USNS Guam

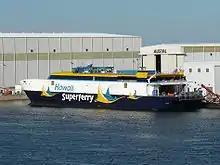
"Guam" in original Hawaii Superferry livery as "Huakai"

USNS "Guam" was built as "Huakai", whose name is based on the Hawaiian language word "huakai", which means "journey". The vessel is a long high-speed roll-on/roll-off (Ro/Ro) passenger ship. The vessel was originally built for Hawaii Superferry, and has a capacity of 866 passengers and up to 282 subcompact cars. It is longer than its sister ship, , due to a bi-fold ramp installed on the stern of the ship.